Belgachia

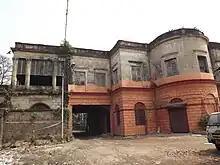
Belgachia Villa

The East India Company obtained from the Mughal emperor Farrukhsiyar, in 1717, the right to rent from 38 villages surrounding their settlement. Of these 5 lay across the Hooghly in what is now Howrah district. The remaining 33 villages were on the Calcutta side. After the fall of Siraj-ud-daulah, the last independent Nawab of Bengal, it purchased these villages in 1758 from Mir Jafar and reorganised them. These villages were known en-bloc as "Dihi Panchannagram" and Belgachia was one of them. It was considered to be a suburb beyond the limits of the Maratha Ditch.